Tsukuba Botanical Garden

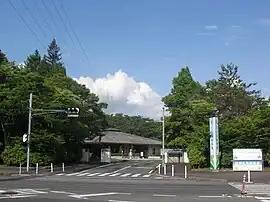
Tsukuba Botanical Garden

The is a major botanical garden near the University of Tsukuba at 4-1-1 Amakubo, Tsukuba, Ibaraki Prefecture, Japan. It is open daily except Mondays; an admission fee is charged.